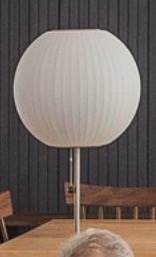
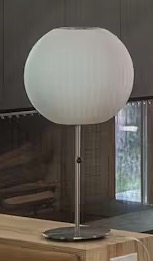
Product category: misc
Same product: yes